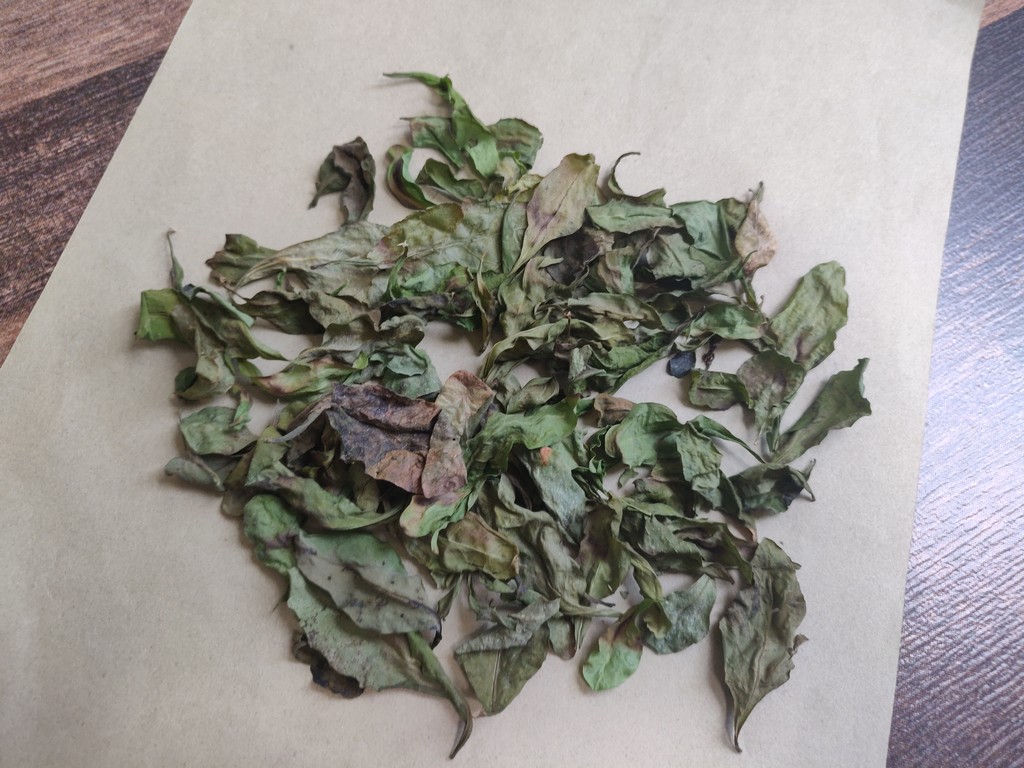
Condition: Dried
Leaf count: multiple
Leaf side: unknown